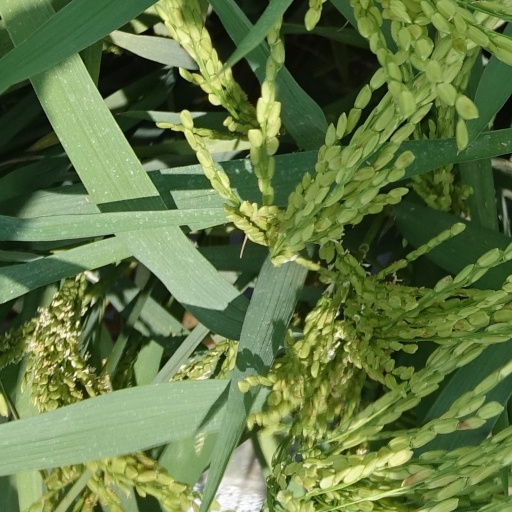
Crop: rice